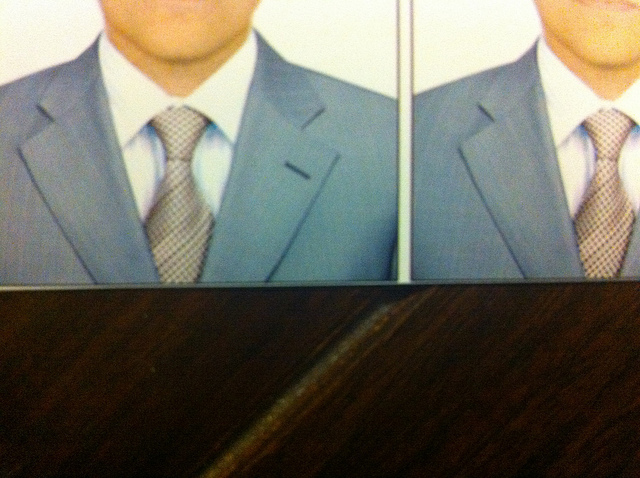
user: Given an image and a question. Answer the question in a short answer. Question: What is the significance of this man's tie? Short Answer:
assistant: business